List of British suffragists and suffragettes

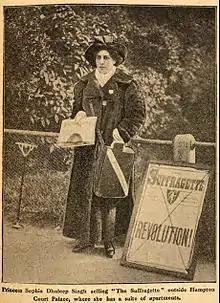

Beatrice Forbes-Robertson Hale (1883–1967) – actress, lectured and wrote on women's rights